Thor (band)

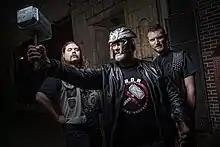
From left to right: John Liebel (guitar), Jon Mikl Thor (vocals), and Ted Andre Jedlicki (bass).

Thor (stylized as THOR) is a Canadian heavy metal band from Vancouver, British Columbia, Canada.